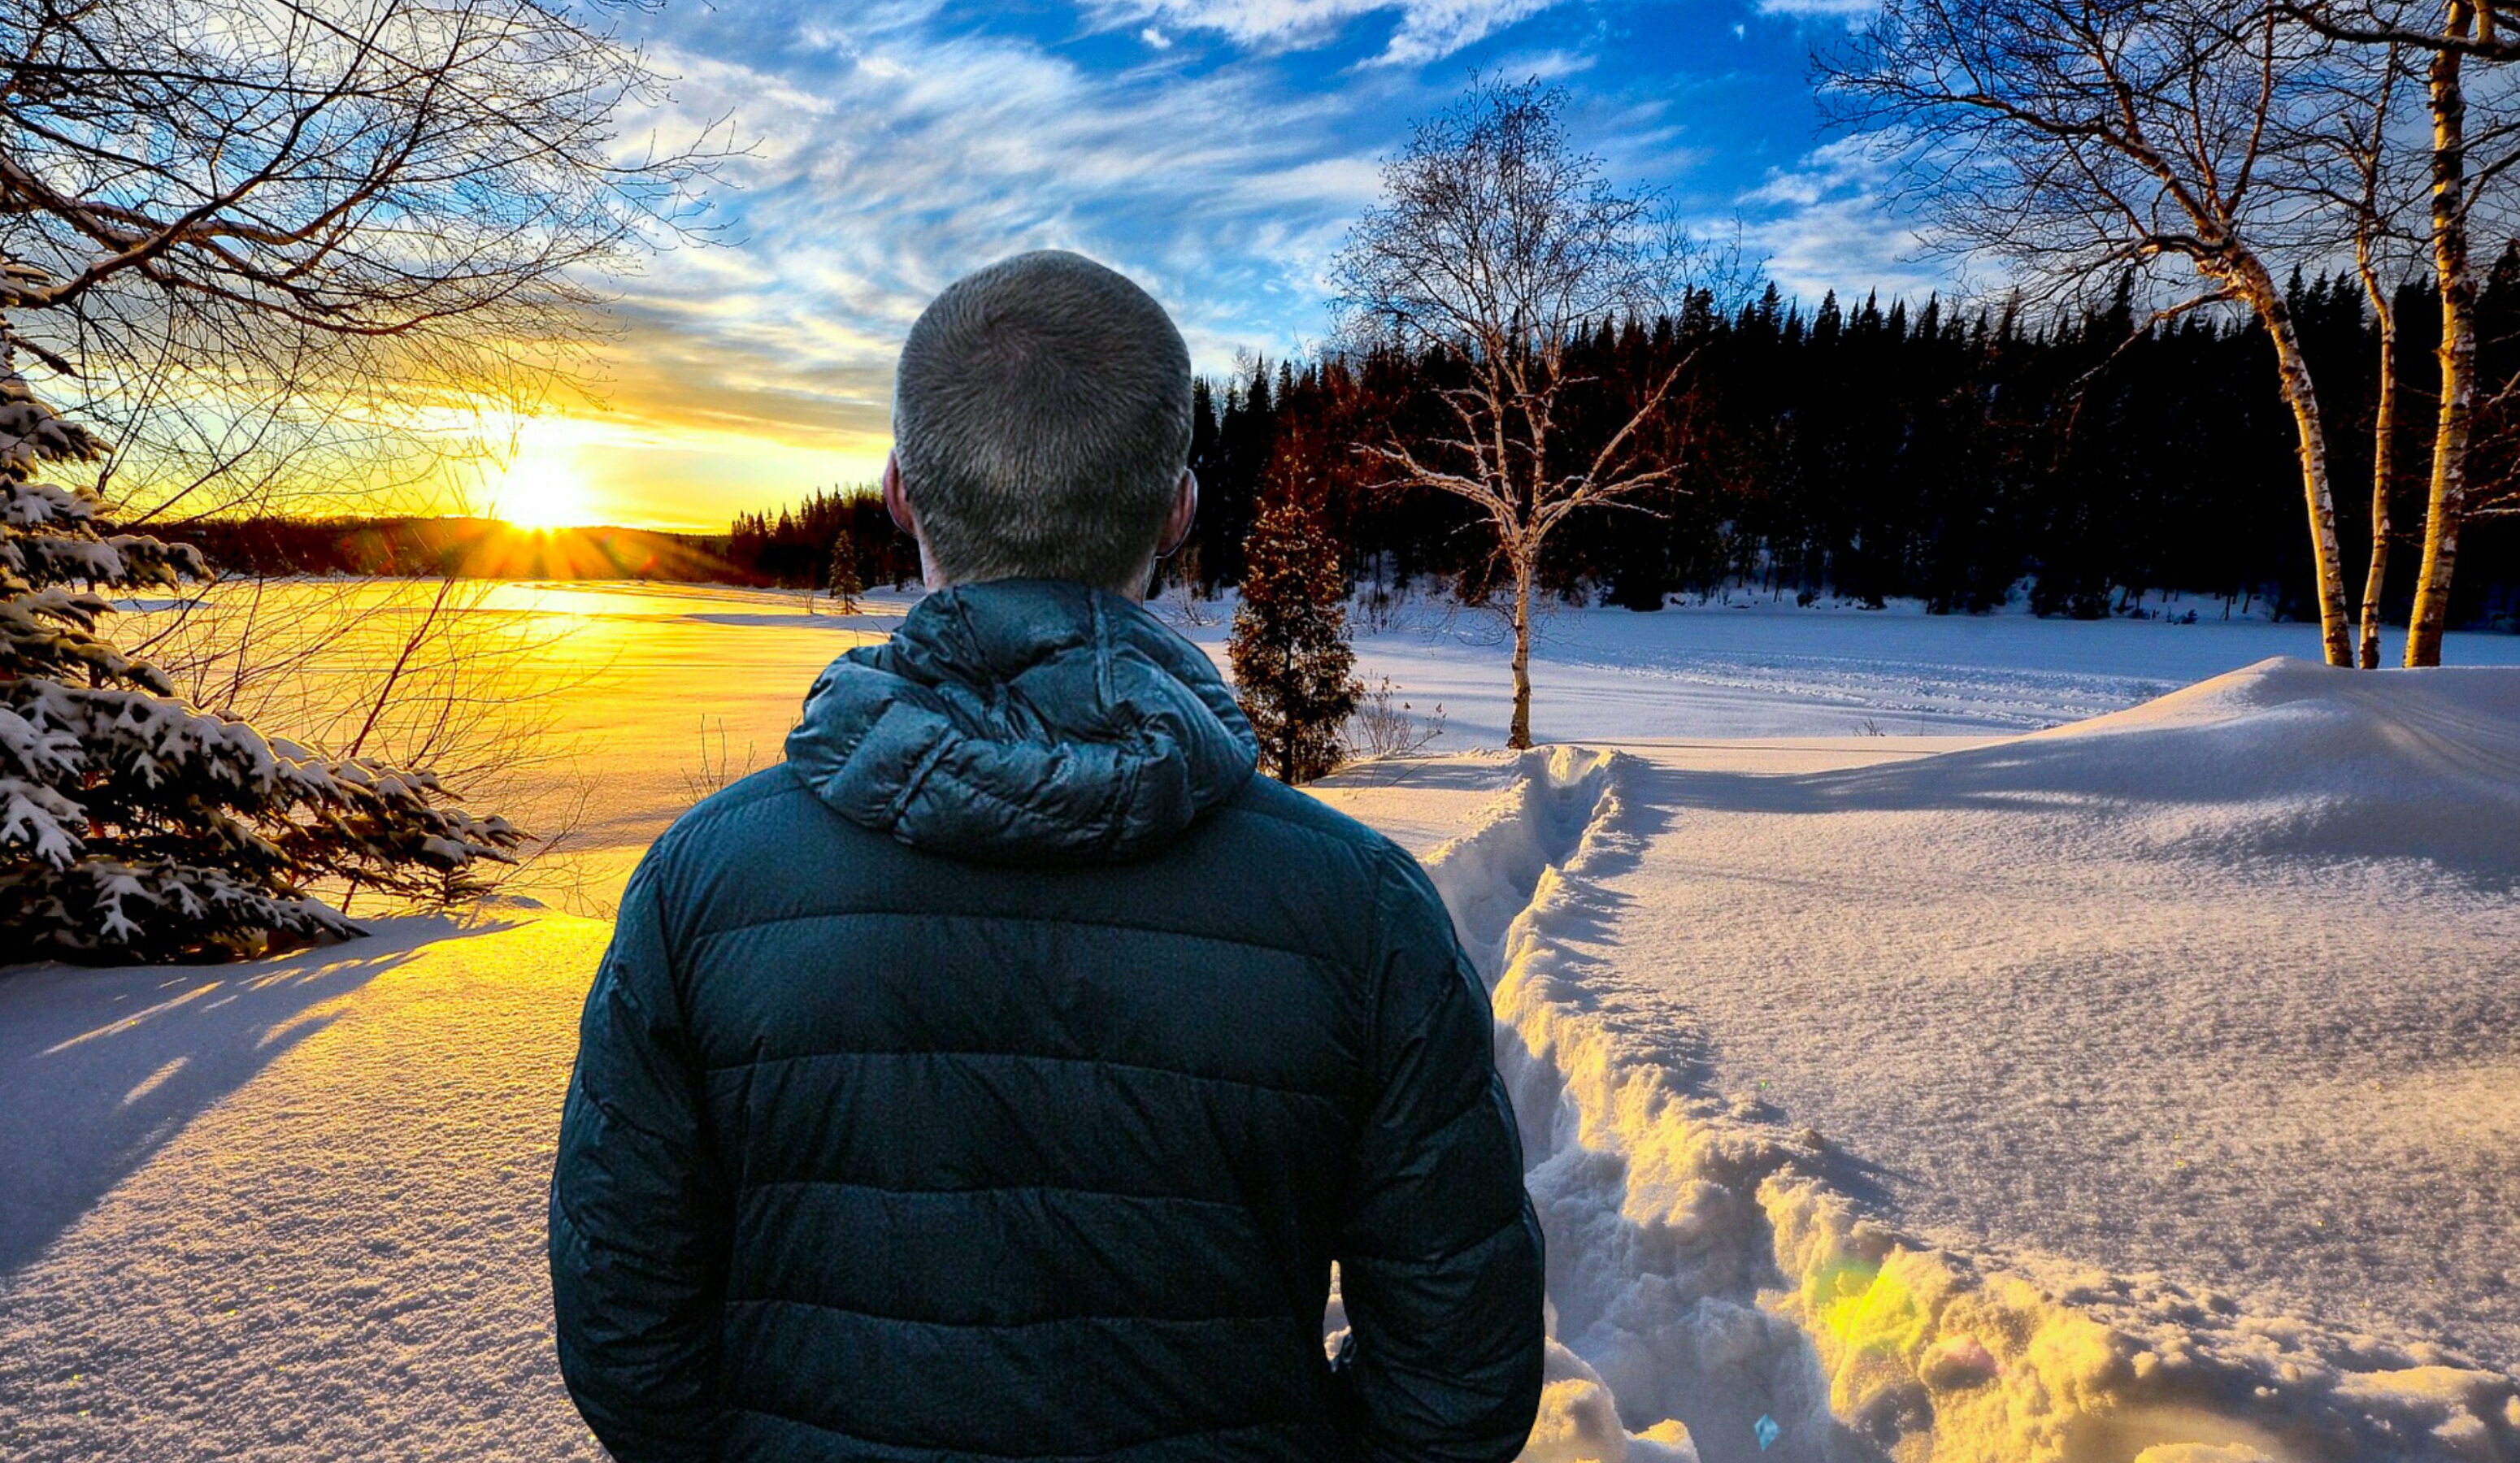
winter, man, landscape, sunset, cold, snow, trees, nature, person, looking, view, calm, peaceful, tree, male, outdoors, leisure, panoramic, scene, back, jacket, sky, freezing, woody plant, light, reflection, water, morning, sunlight, evening, fun, ice, plant, vacation, girl, cloud